Woodbridge, Virginia

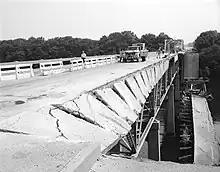
Damage to the Route 1 Bridge over the Occoquan during hurricane Agnes.

As of the 2020 Census, Woodbridge had 44,668 residents with 13,107 households. The racial demographics were as follows: